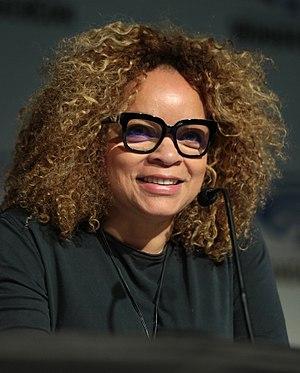
Ruth E. Carter est une costumière afro-américaine née le 10 avril 1960 à Springfield.